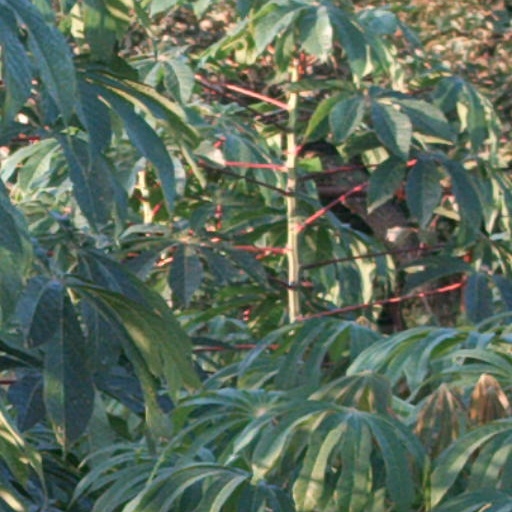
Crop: cassava